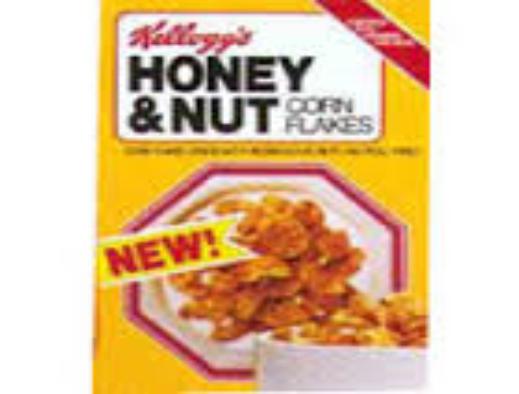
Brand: Honey Nut Corn Flakes
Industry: Food